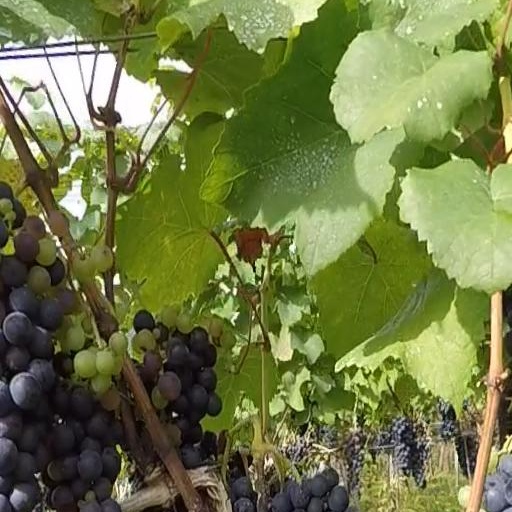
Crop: grape